Valley Regional Transit

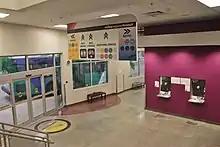
The lobby of Main Street Station

Located underground beneath City Center Plaza in downtown Boise, Main Street Station serves as Boise's main transit center. The majority of services within the city arrive underground at the station's eight bays, although some arrive above ground on Main Street. In addition to VRT buses, Boise State University shuttle buses also serve the station, as the university's computer science department occupies two floors of the City Center Plaza building. These free shuttle buses run in a loop between Main Street Station and the Boise State Transit Center. Main Street Station opened on October 24, 2016.